Stu Foord

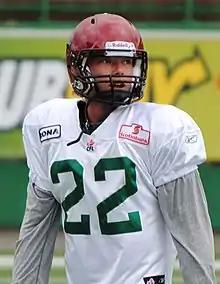

Stu Foord (born September 23, 1985) is a former Canadian football running back. He was originally signed by the Saskatchewan Roughriders as an undrafted free agent in 2008. Before joining the Roughriders, Foord played five years for the Regina Thunder of the Prairie Football Conference.